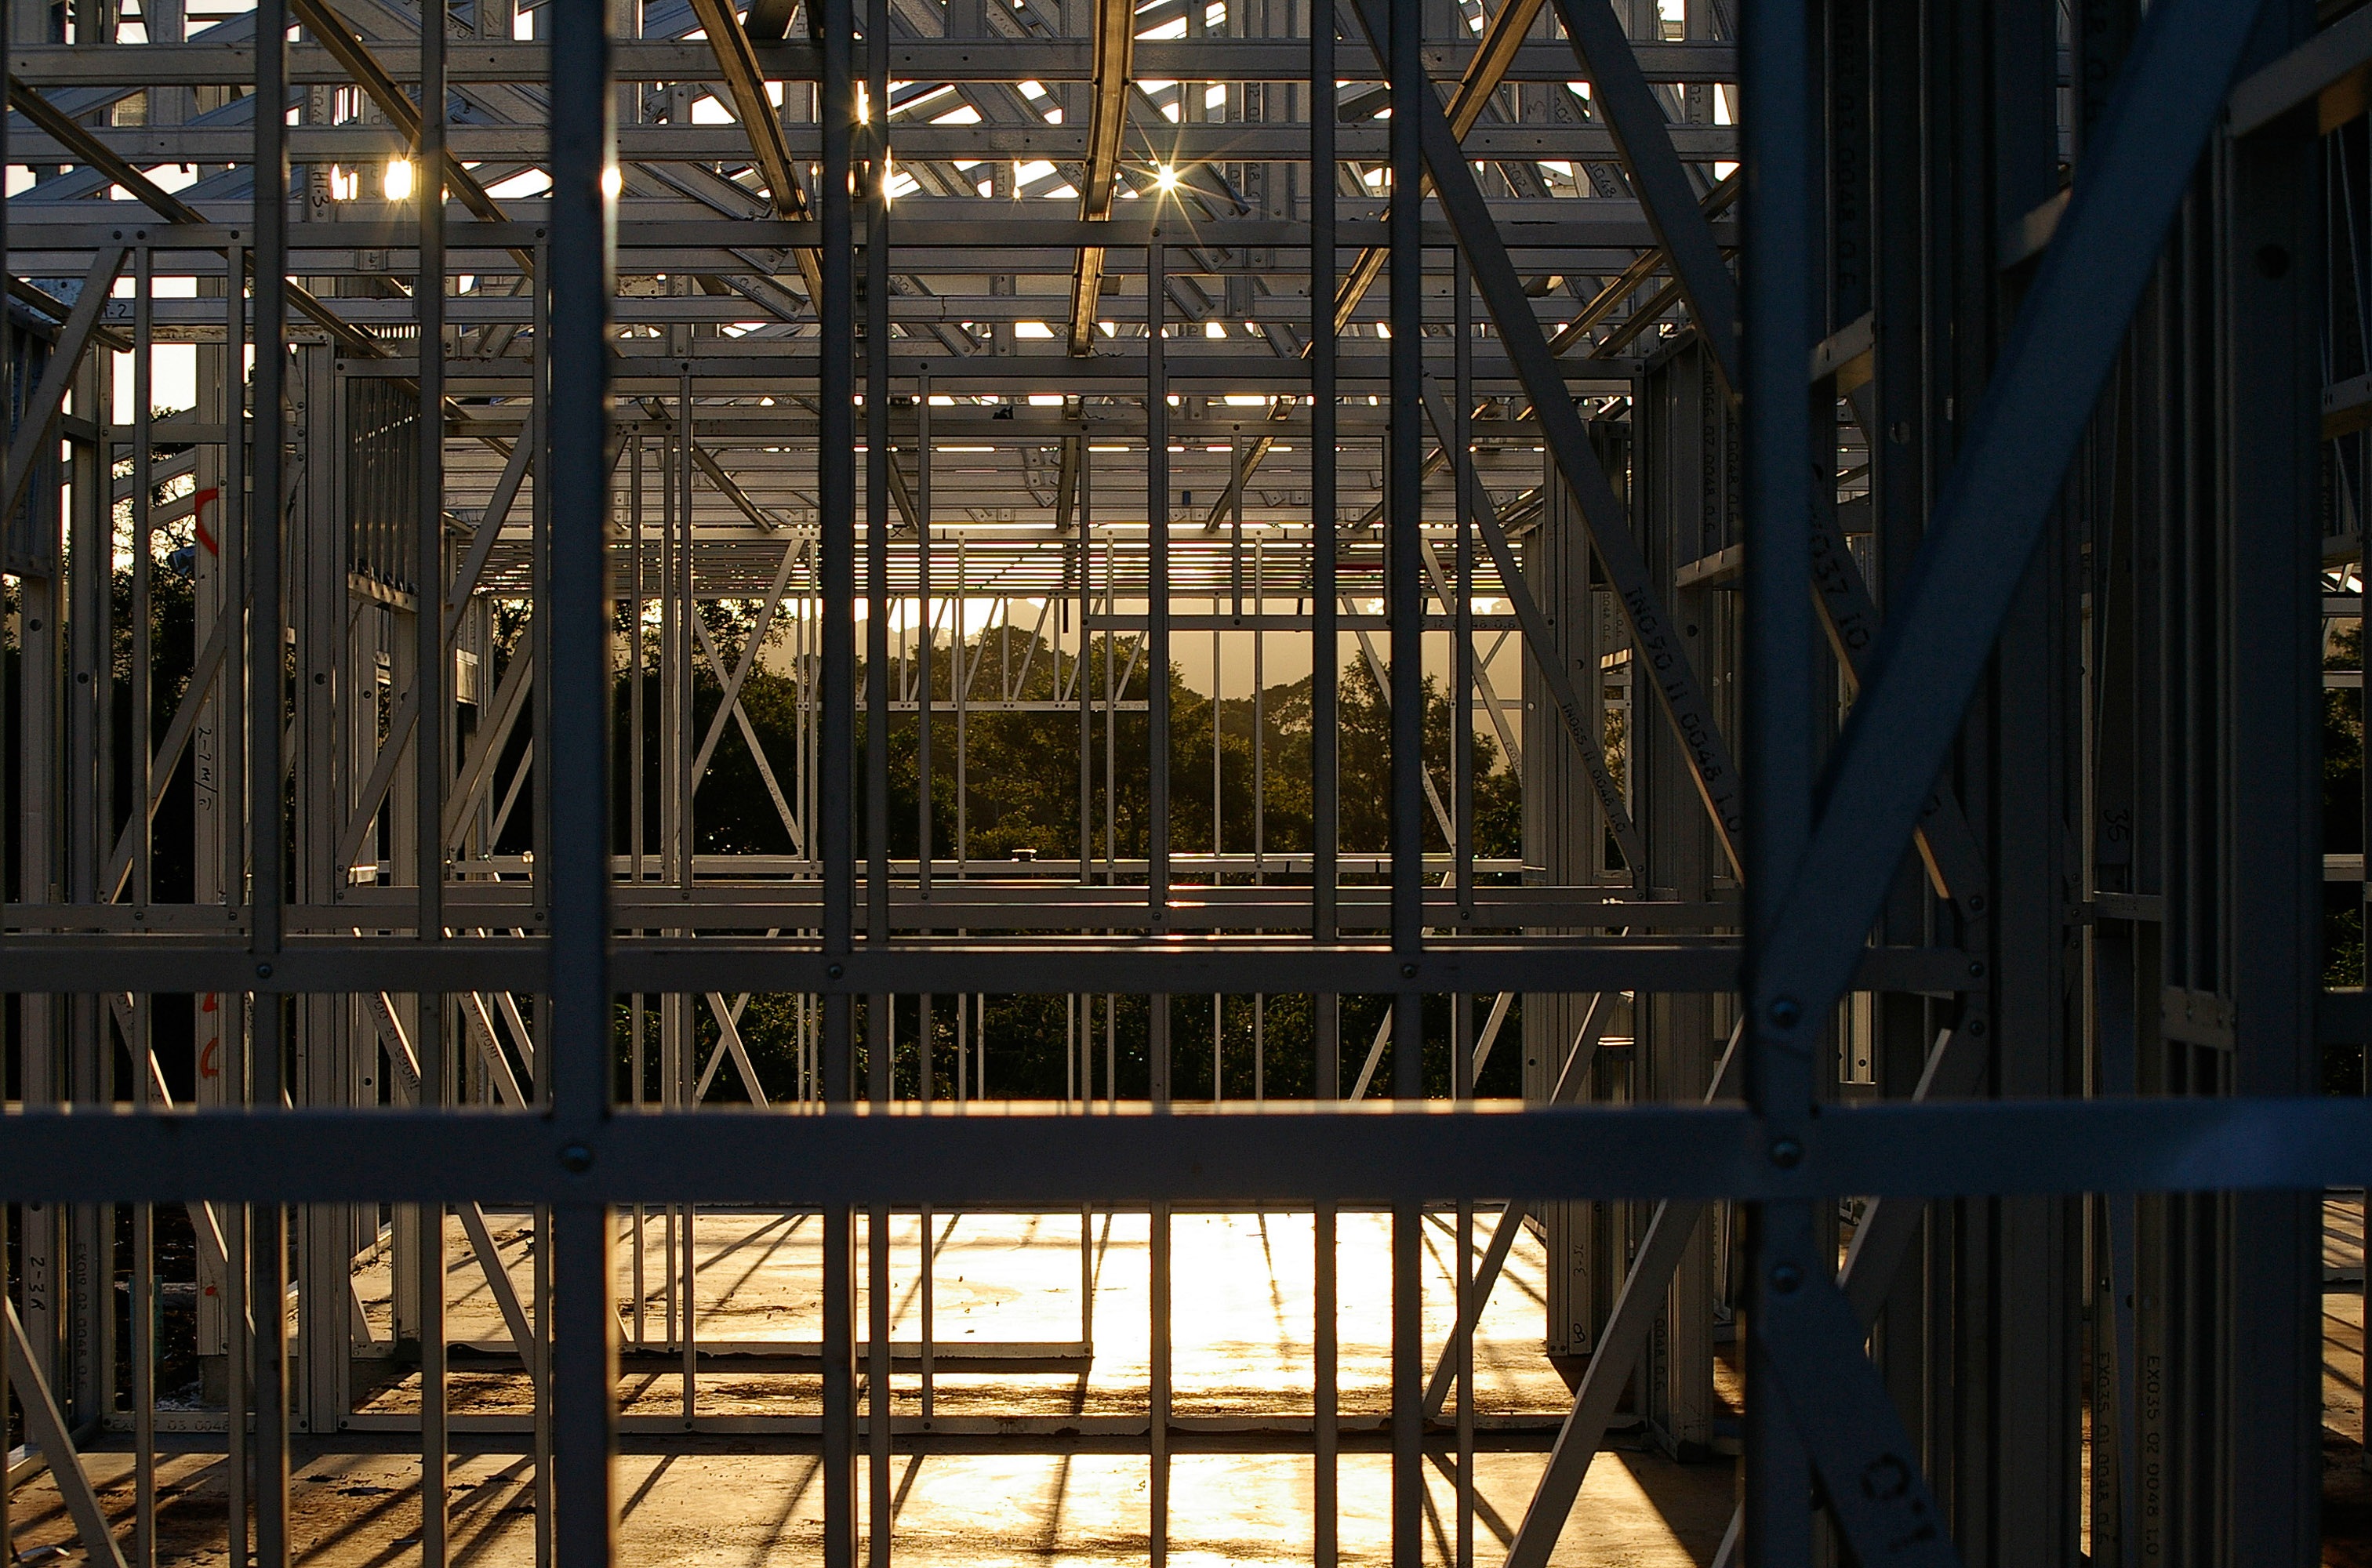
architecture, structure, wood, sunset, building, steel, geometric, reflection, frame, industry, lines, shadows, symmetry, angles, tourist attraction, steel frame, urban area